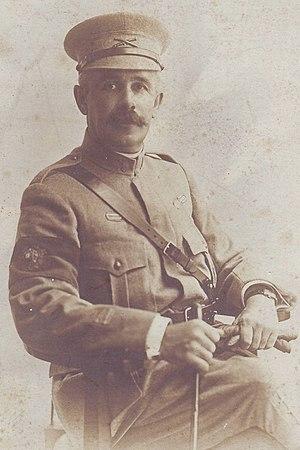
Le général Artur Ivens Ferraz, né à Lisbonne le 1ᵉʳ septembre 1870 et mort à Lisbonne le 16 janvier 1933, est un militaire et homme d'État portugais. Il a servi dans le Corps expéditionnaire portugais durant la participation portugaise à la Première Guerre mondiale, en France. Il fut plus tard, gouverneur général du Mozambique, ministre du Commerce, des Colonies et des Finances. Il a également a servi comme Premier ministre du 8 juillet 1929 au 21 janvier 1930. Il a ensuite occupé le poste d'administrateur général de l'armée et chef des forces armées.